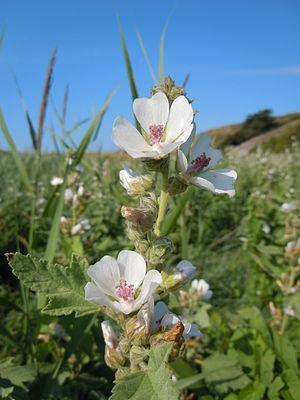
Guimauve officinale (Althaea officinalis) dans les prés salés de la plage de Donnant, Belle-Île-en-Mer
Althaea est un genre de plantes de la famille des Malvaceae. Il contient notamment les guimauves.